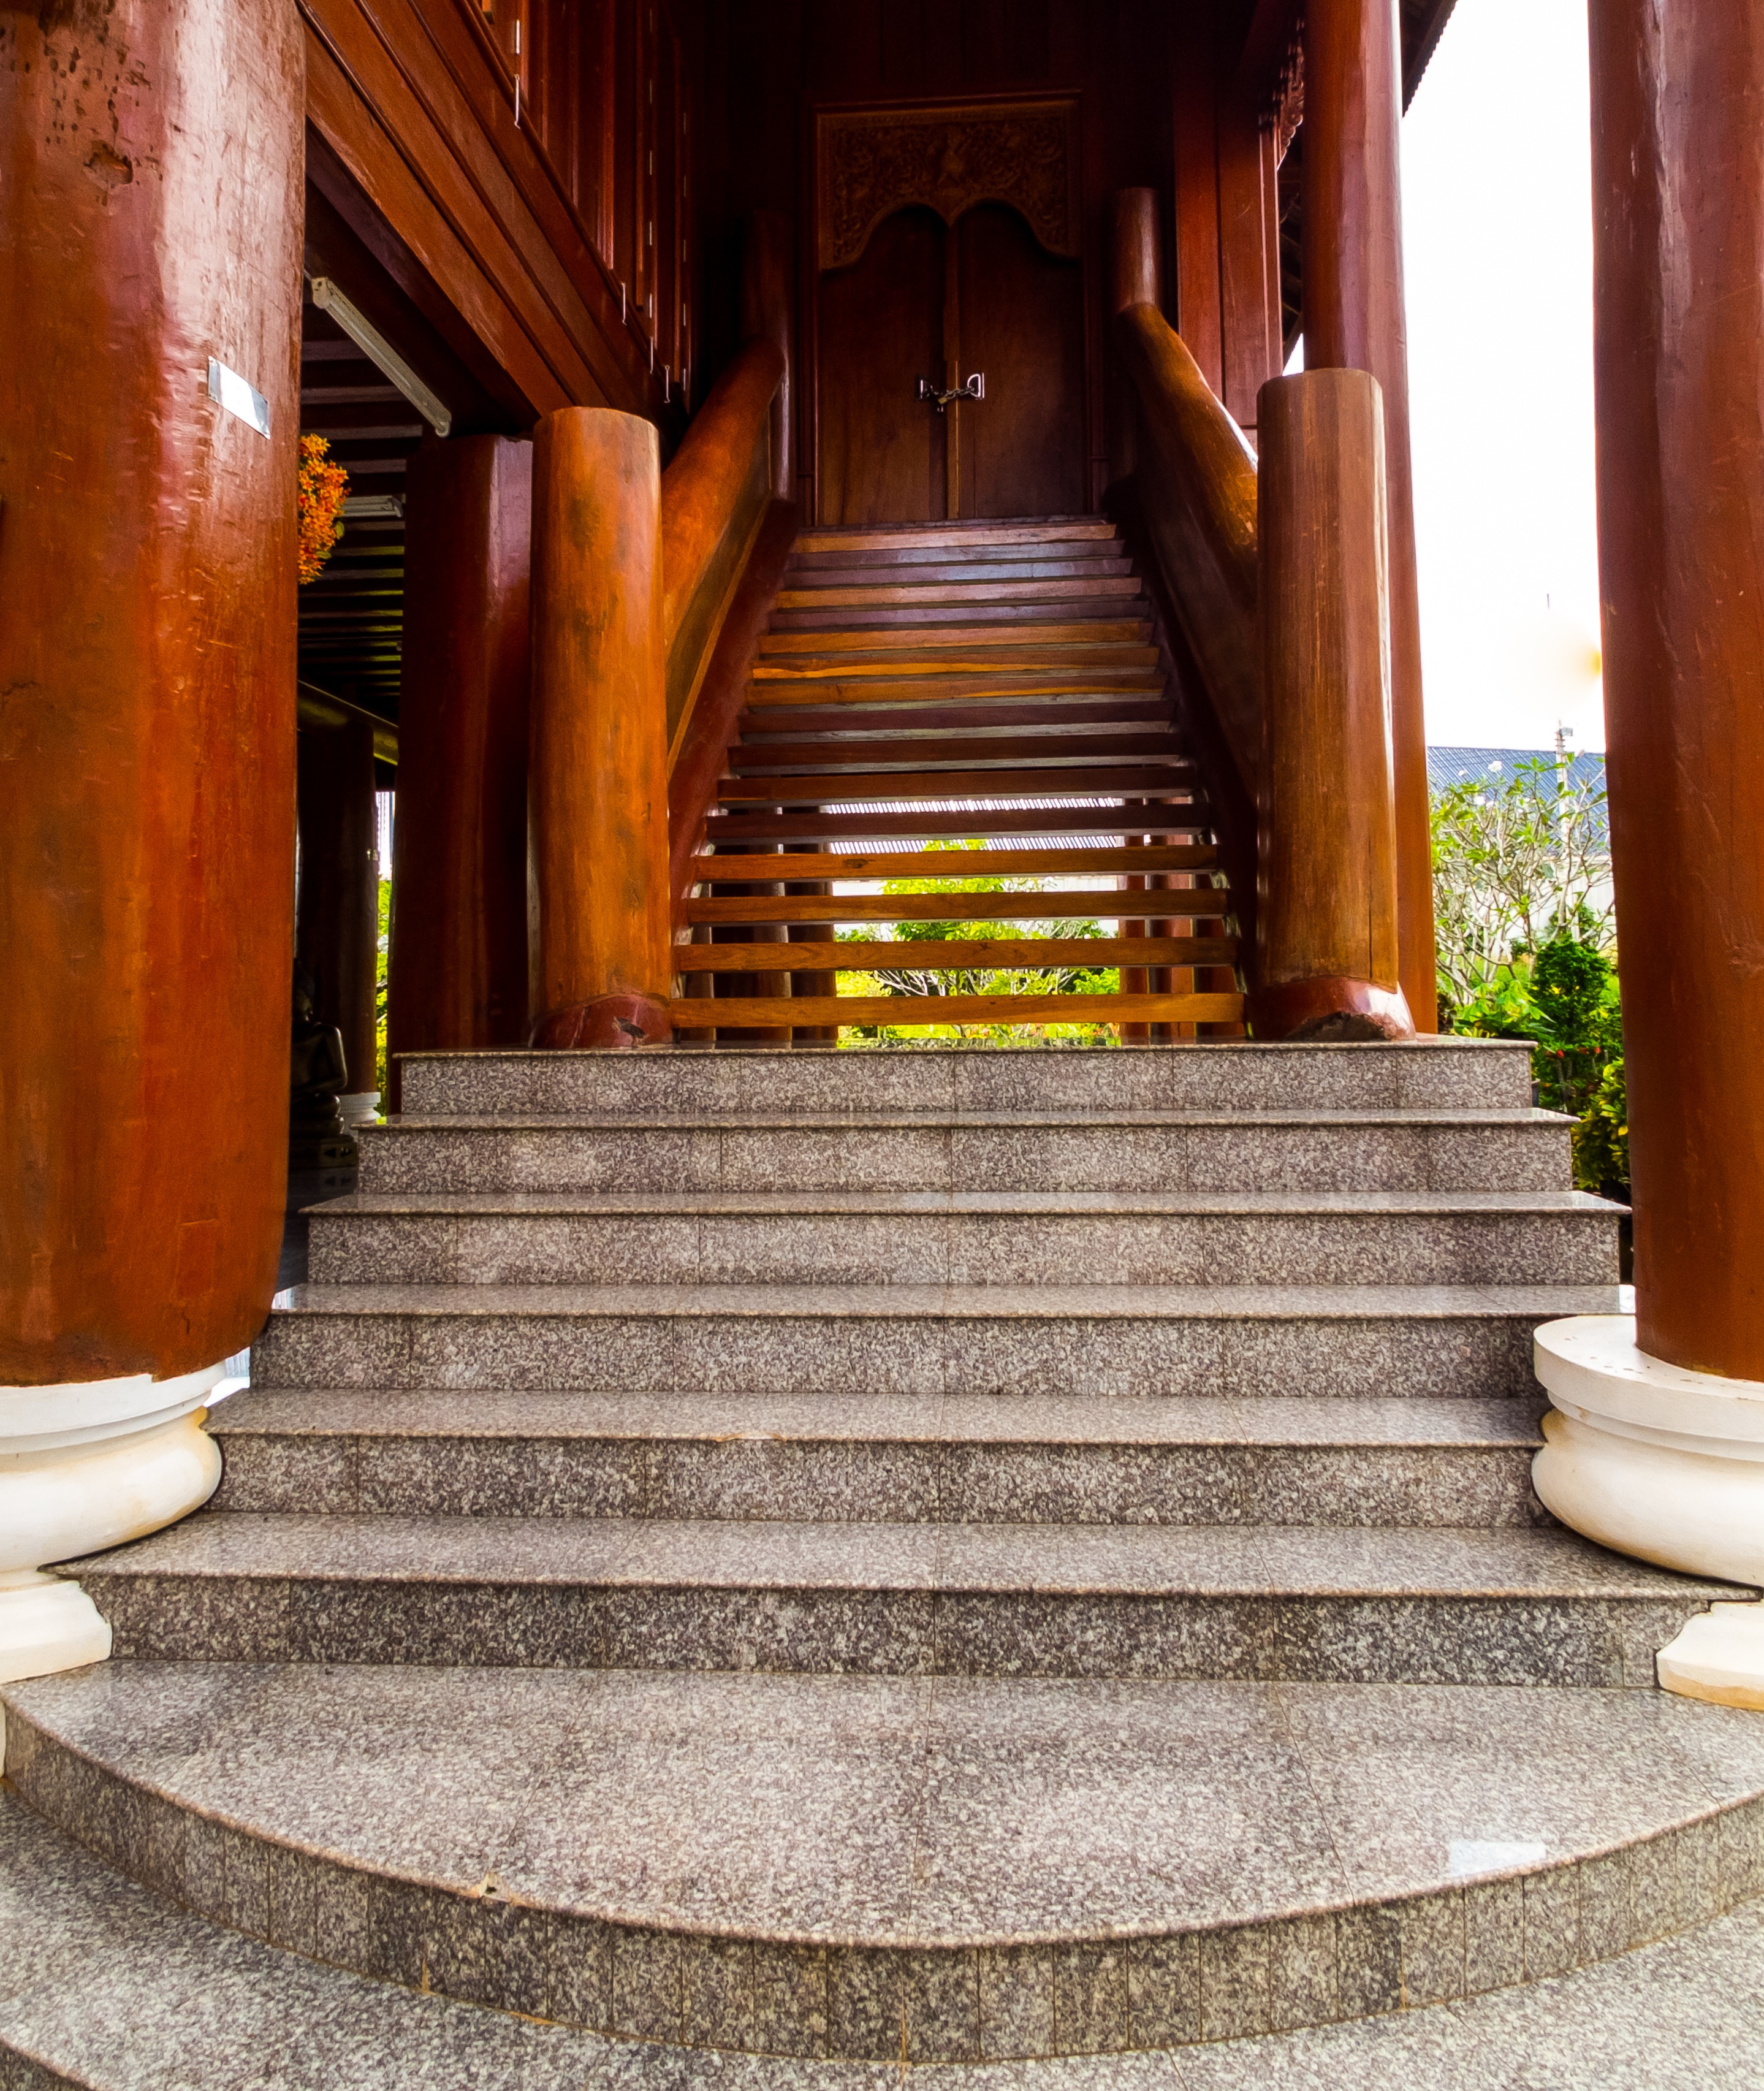
wood, floor, staircase, column, interior design, temple, stairs, estate, temple complex, north thailand